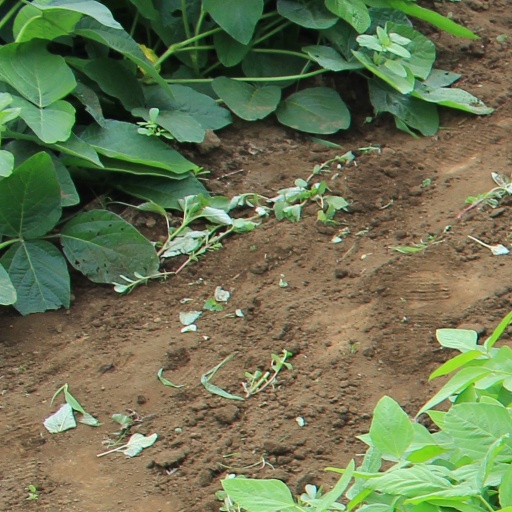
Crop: soybean